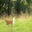
Label: deer